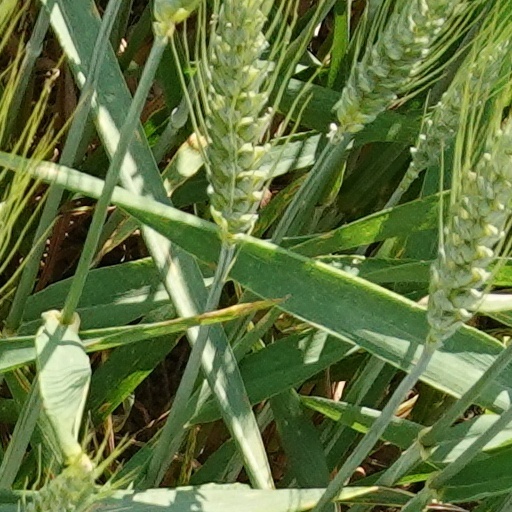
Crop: wheat